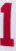
Number: 1